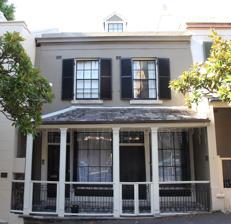
Building: 82-84 Windmill Street, Millers Point
Country: Australia
Year built: 1860
Historic site in New South Wales, Australia 82-84 Windmill Street, Millers Point 84 Windmill Street, pictured in 2019. Location 82–84 Windmill Street, Millers Point , City of Sydney , New South Wales , Australia Coordinates 33°51′27″S 151°12′20″E / 33.8575°S 151.2056°E / -33.8575; 151.2056 Built c. 1860 Architectural style(s) Victorian Georgian New South Wales Heritage Register Official name Royal College of Pathologists (former); Terrace Type State heritage (built) Designated 2 April 1999 Reference no. 843 / 851 Type Historic site Location of 82-84 Windmill Street, Millers Point in Sydney Show map of Sydney 82-84 Windmill Street, Millers Point (Australia) Show map of Australia 82–84 Windmill Street, Millers Point is a heritage-listed residence and former residence and office located at 82–84 Windmill Street, in the inner city Sydney suburb of Millers Point in the City of Sydney local government area of New South Wales , Australia. It is also known as the Royal College of Pathologists (former) and Terrace . It was added to the New South Wales State Heritage Register on 2 April 1999. History Millers Point is one of the earliest areas of European settlement in Australia, and a focus for maritime activities. 82–84 Windmill Street is a Georgian Revival style Victorian townhouse built c. 1860 , once the home of naturalist John William Brazier , and also part of the Royal College of Physicians. In 1958 architect John Fisher (member of the Institute of Architects, the Cumberland County Council Historic Buildings Committee and on the first Council of the National Trust of Australia (NSW) after its reformation in 1960), with the help of artist Cedric Flower, convinced Taubmans to paint the central bungalow at 50 Argyle Place. This drew attention to the importance of The Rocks for the first time. As a result, Fisher was able to negotiate leases for Bligh House (later Clydebank ) and houses in Windmill Street for various medical societies. In 1971, a 20-year lease was granted by the City of Sydney for the use of premises at 82 Windmill Street to the Royal College of Pathologists of Australasia . In 1974 a lease to the College was granted by the City over 84 Windmill Street. The College renovated both buildings and use them as offices until 1984 when the College purchased Durham Hall in Surry Hills and relocated to that property. Description 82 Windmill Street, pictured in 2019. Victorian Georgian, two storey townhouse with attic and basement. Shutters to all windows, fanlight over front door. Storeys: 2 Construction: Painted rendered masonry, slate roof. Painted timber joinery. Iron lace balustrade . Style: Victorian Georgian. Condition External: Good. Heritage listing As at 23 November 2000, this Victorian Georgian townhouse was constructed c. 1860 . Once the home of noted naturalist John William Brazier, it was also formerly part of the Royal College of Physicians. It is part of the Millers Point Conservation Area , an intact residential and maritime precinct. It contains residential buildings and civic spaces dating from the 1830s and is an important example of 19th century adaptation of the landscape. 82–84 Windmill Street, Millers Point was listed on the New South Wales State Heritage Register on 2 April 1999. See also Architecture portal Australian residential architectural styles 86-88 Windmill Street References